Bade Bacheli

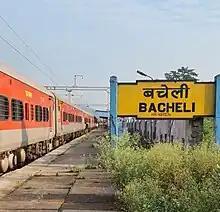
Bacheli (BCHL) Railway Station

The Kothavalasa–Kirandul line of East Coast Railway from Kirandul to Visakhapatnam via Koraput is laid through the Eastern Ghats. Up to Araku station, it has many tunnels. Also it pass through the highest elevation Broad gauge station in the Eastern ghats, Semiliguda, just before the Borra caves. Kirandul - Kottavalasa Railroad is the record high Broad Gauge line in the Eastern Ghats. The KK Line has the distinction of being the second highest broad gauge railway line in the country after the one in Jammu. Bacheli has a railway station with the station code BCHL and connects Bacheli to Vishakhapatnam. Indian Railways operate two trains between Kirandul and Vishakhapatnam via Bacheli - Train No: 08552/08551 - Vishakhapatnam (VSKP) - Kirandul (KDL) Special and Train No: 18513/18514 - Vishakhapatnam (VSKP) - Kirandul (KDL) Express. The 18513/18514 inaugural train was flagged off on Wed 15 Aug 2018.